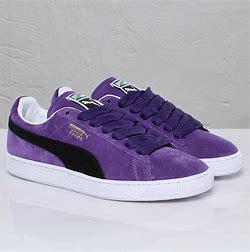
Brand: Puma
Model: Suede